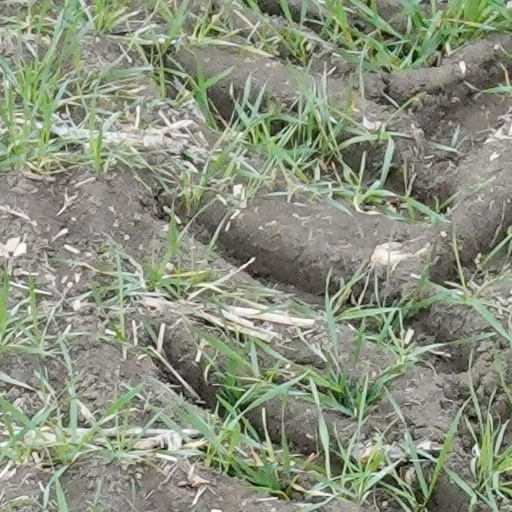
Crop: wheat